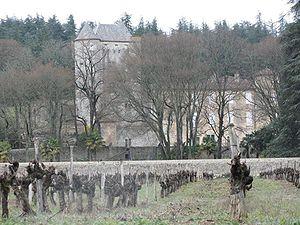
Village de Saint-Alban (Saint-Alban-Auriolles) (Ardèche)
Saint-Alban-Auriolles est une commune française, située dans le département de l'Ardèche en région administrative Auvergne-Rhône-Alpes.
La liste des châteaux de l'Ardèche recense de manière non exhaustive les mottes castrales ou châteaux de terre, les châteaux, château fort ou château de plaisance, les châteaux viticoles, les maisons fortes, les manoirs, situés dans le département français de l'Ardèche. Il est fait état des inscriptions et classements au titre des monuments historiques.
Le château de Beaumefort est un château situé sur la commune de Saint-Alban-Auriolles dans le département de l'Ardèche.